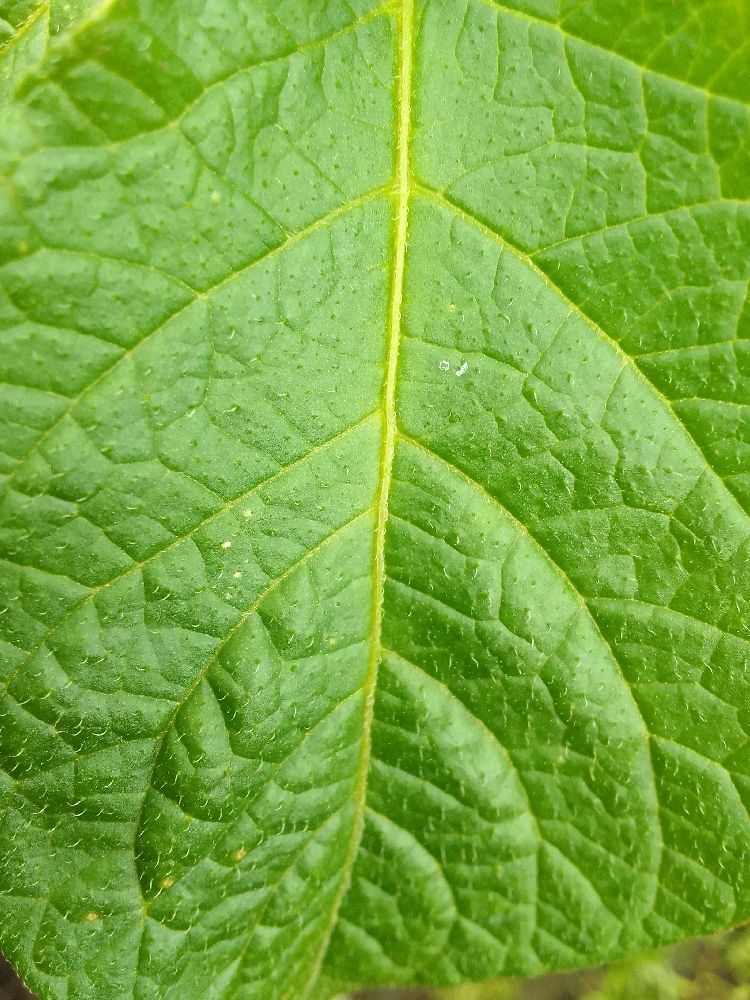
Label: Healthy